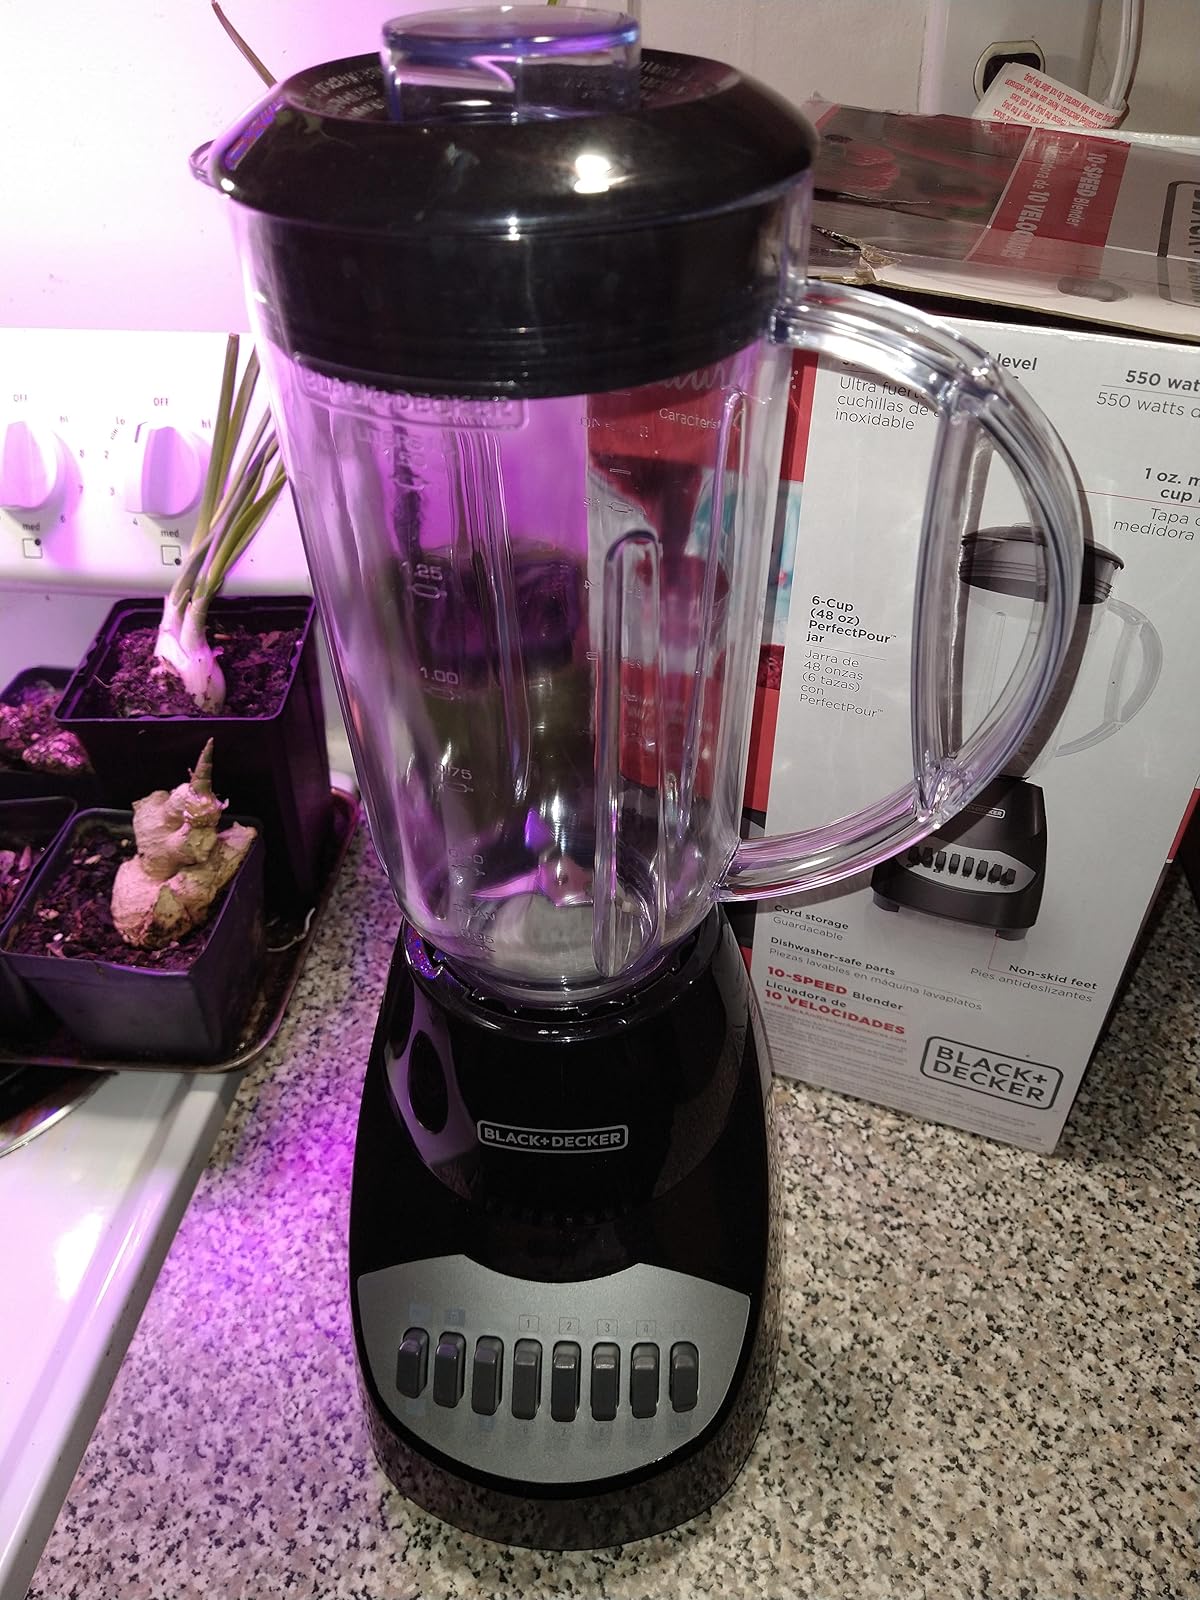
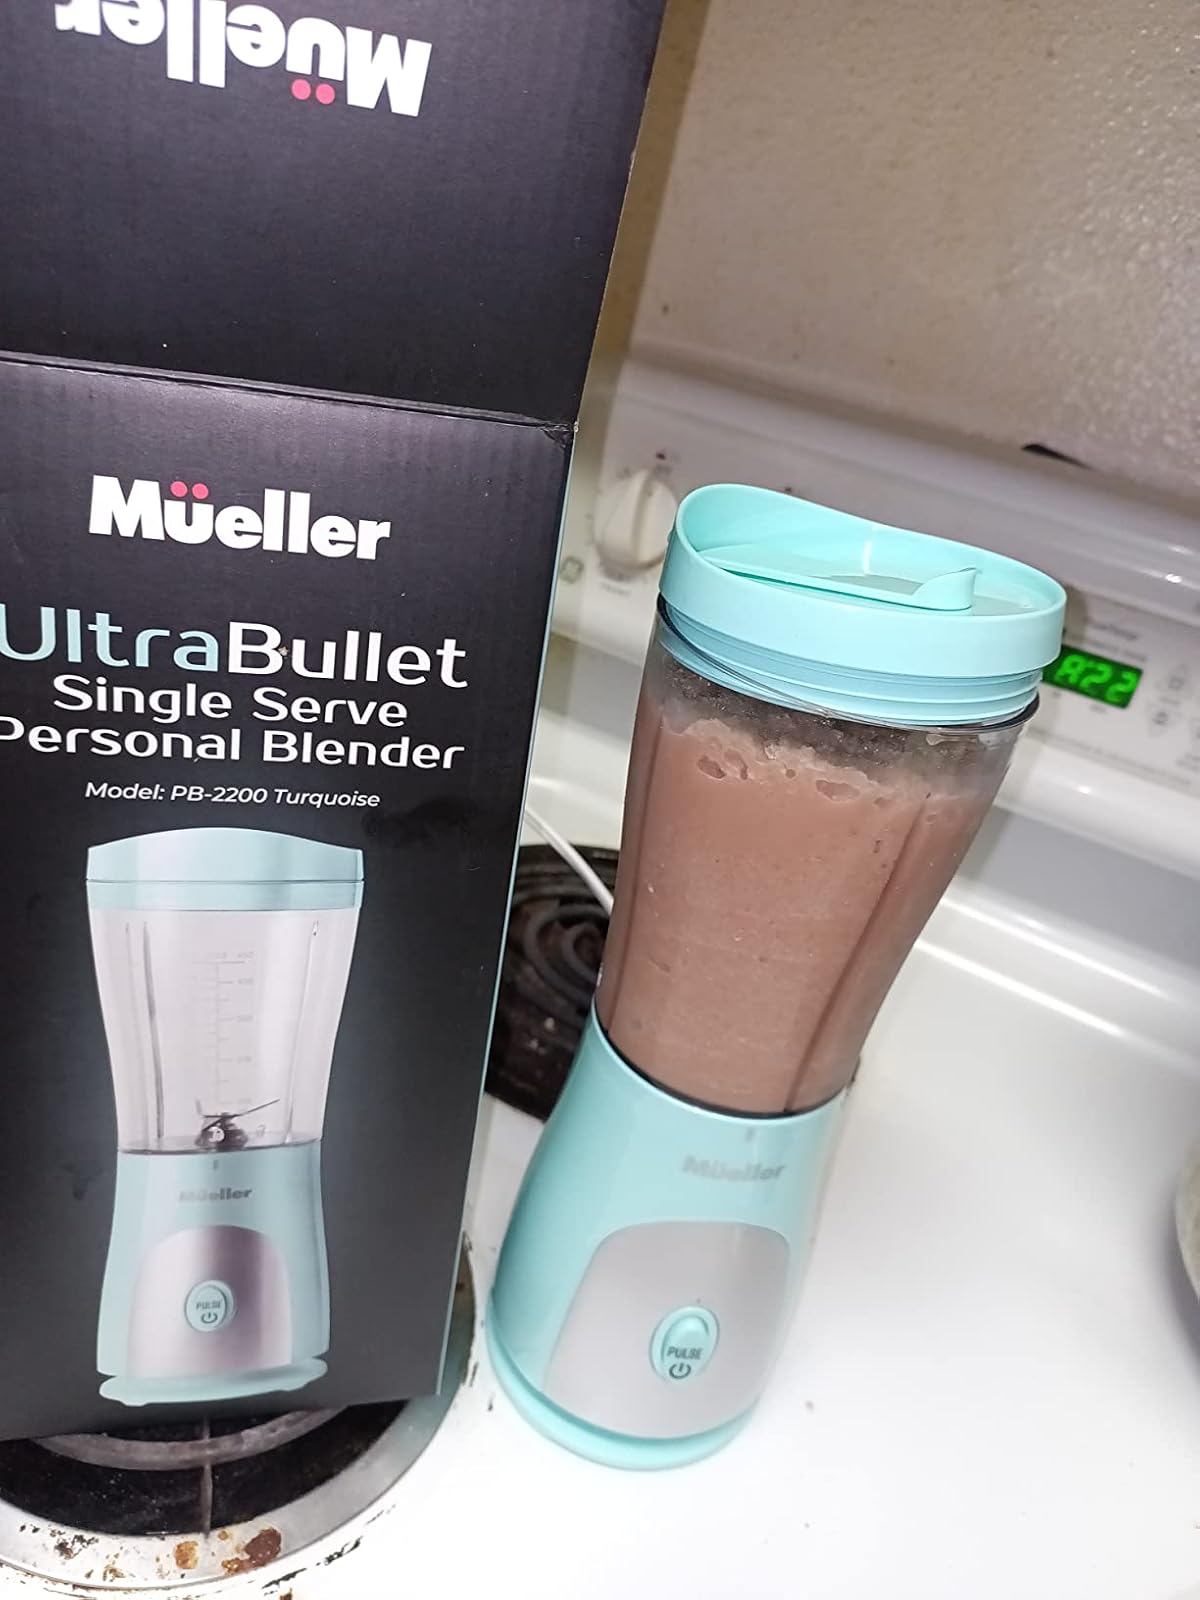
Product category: items_blender
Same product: no